Florida Fourth District Court of Appeal

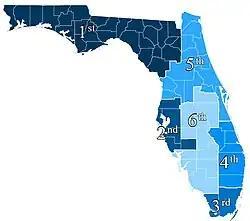
Florida DCA map

The Fourth District Court of Appeal was created in 1965, and located in Vero Beach. In 1967, the Legislature relocated the Fourth District to West Palm Beach, and the Court moved to its permanent site on Palm Beach Lakes Boulevard in 1970.